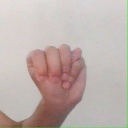
अक्षर: म